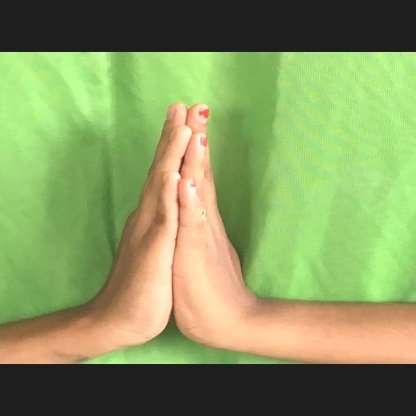
Mudra: Anjali